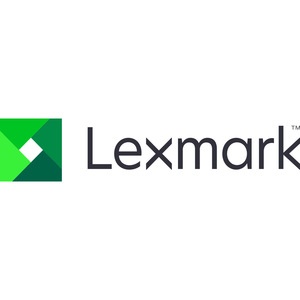
Lexmark Dust cover, 550-sheet tray - 40X8521
Lexmark Dust cover, 550-sheet tray UPC : N/A General Information Manufacturer: Lexmark International, Inc Manufacturer Part Number: 40X8521 Manufacturer Website Address: http://www.lexmark.com Brand Name: Lexmark Product Name: Dust cover, 550-sheet tray Product Type: Cover Miscellaneous Compatibility: Lexmark Printers: M3150 M3150dn MS610de MS610dn MS610dte MS610dtn MX310dn MX410de MX510de MX511de MX511dhe MX511dte MX610de MX611de MX611dhe MX611dte XM1145 XM3150 XM3150h MS/MX 31x/41x/51x/61x Environmentally Friendly: Yes Environmental Compliance: Restriction of Hazardous Substances (RoHS)
Brand: Lexmark International, Inc
Category: Electronics > Print, Copy, Scan & Fax > Printer, Copier & Fax Machine Accessories